Music in the movement against apartheid

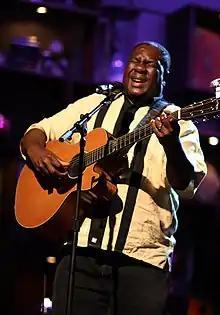
Vusi Mahlasela (pictured at a concert in 2008) was among those who stated that there was no distinction between singing about personal life and political matters.

During the same period as the controversy over "Graceland", Steven van Zandt, upset by the fact that artists from Europe and North America were willing to perform in Sun City, a whites-only luxury resort in the "homeland" of Bophutatswana, persuaded artists including Bono, Bruce Springsteen, and Miles Davis, to come together to record the single "Sun City", which was released in 1985. The single achieved its aim of stigmatising the resort. The album was described as the "most political of all of the charity rock albums of the 1980s". "Sun City" was explicitly critical of the foreign policy of U.S. President Ronald Reagan, stating that he had failed to take firm action against apartheid. As a result, only about half of American radio stations played "Sun City." Meanwhile, "Sun City" was a major success in countries where there was little or no radio station resistance to the record or its messages, reaching No. 4 in Australia, No. 10 in Canada and No. 21 in the UK.